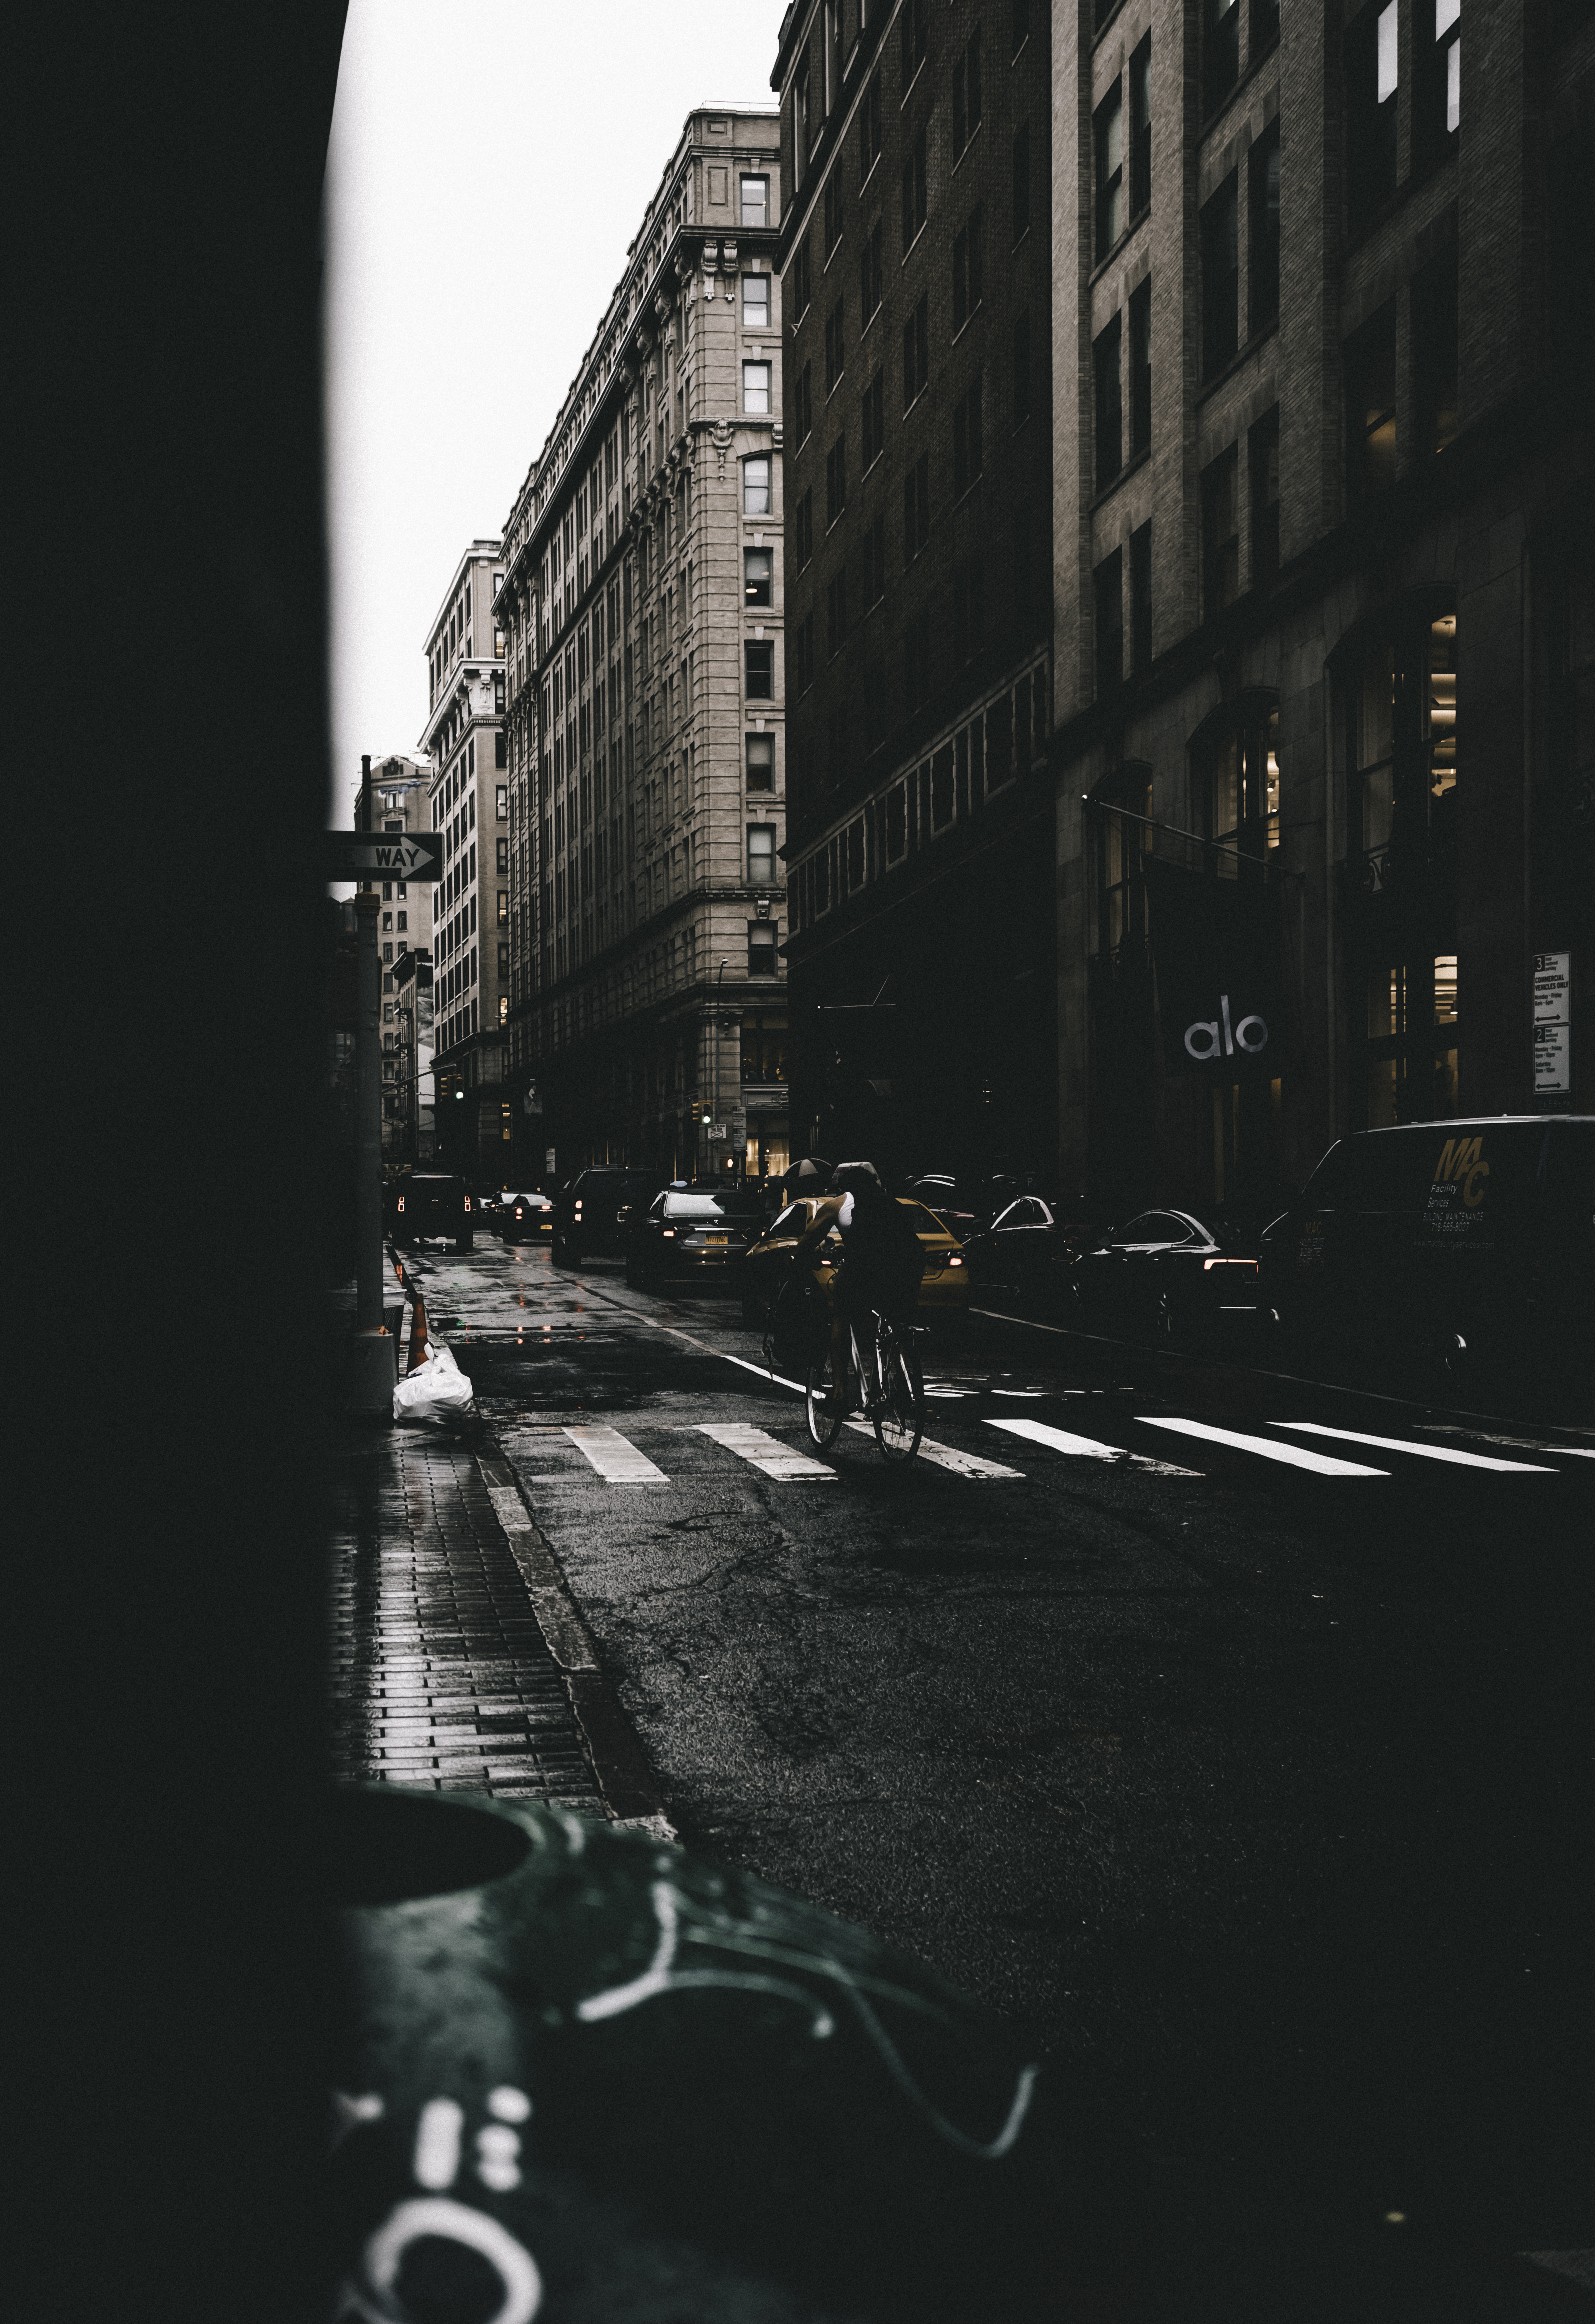
black, white, black and white, monochrome, urban area, street, architecture, city, snapshot, road, town, human settlement, sky, monochrome photography, metropolitan area, infrastructure, night, photography, lane, tree, line, darkness, metropolis, building, reflection, Tints and shades, road surface, downtown, window, rain, style, alley, film noir